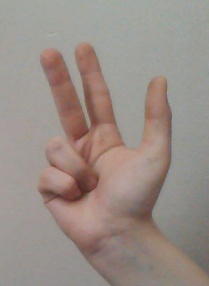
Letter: al